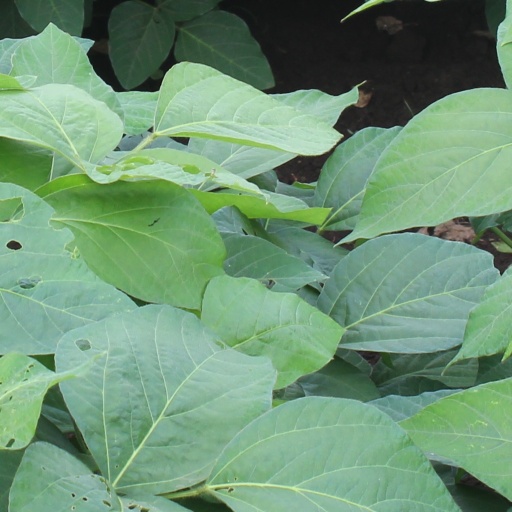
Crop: soybean